Octave species

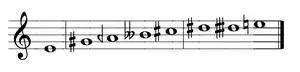
Greek Phrygian octave species in the enharmonic genusFile:Greek Phrygian mode on E, enharmonic genus.mid

Most Greek theorists distinguish three genera of the tetrachord: enharmonic, chromatic, and diatonic. The enharmonic and chromatic genera are defined by the size of their largest incomposite interval (major third and minor third, respectively), which leaves a composite interval of two smaller parts, together referred to as a "pyknon"; in the diatonic genus, no single interval is larger than the other two combined. The earliest theorists to attempt a systematic treatment of octave species, the harmonicists (or school of Eratocles) of the late fifth century BC, confined their attention to the enharmonic genus, with the intervals in the resulting seven octave species being: